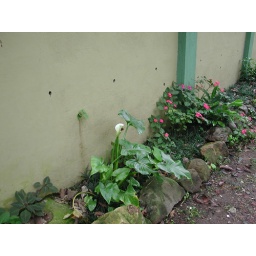
flowers by the side of the street